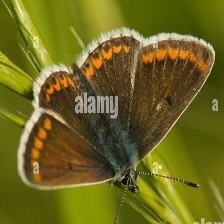
Species: BROWN ARGUS
Butterfly family (ImageNet category): lycaenid_butterfly